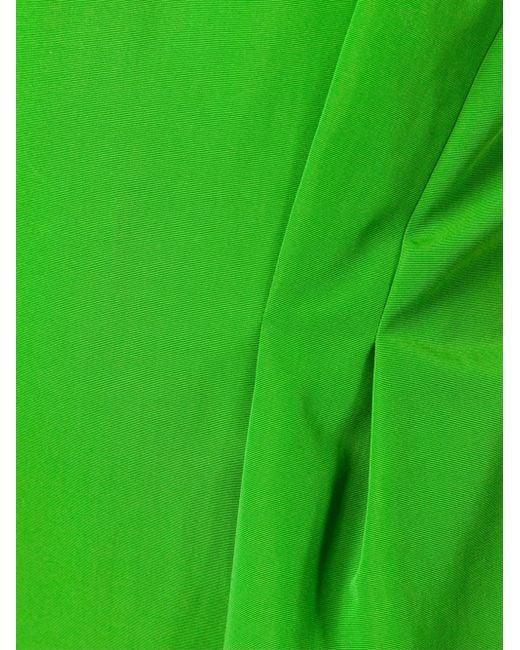
grünes Damenoberteil aus Polyester mit Platten